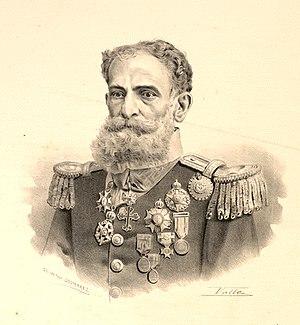
La révolte de l'Armada est un mouvement brésilien de rébellion, mené par des unités de la Marine brésilienne contre le gouvernement central du pays au début des années 1890. Il fut dirigé, dans un premier temps, contre le gouvernement du maréchal Deodoro da Fonseca, puis contre celui du maréchal Floriano Peixoto.